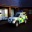
Label: ambulance